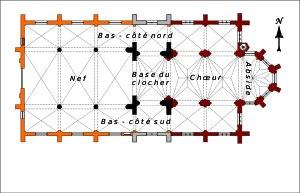
L église Notre-Dame de la Nativité est une église catholique paroissiale située à La Neuville-en-Hez dans le département de l'Oise, en région Hauts-de-France en France. Sa partie la plus ancienne est le clocher roman, qui date de 1140 environ. Les grandes arcades de la nef et au nord et au sud de la base du clocher ne sont pas beaucoup plus récentes, mais déjà de style gothique. C'est toutefois le style gothique flamboyant qui domine à l'intérieur de l'église. Le chœur avec son abside à pans coupés et ses deux bas-côtés ont été construits dans ce style à la limite du XVᵉ et du XVIᵉ siècle, et puis la base du clocher a été remanié dans le même style. Plus que deux siècles plus tard, alors que l'architecture classique règne en maîtresse, la nef et les bas-côtés sont rebâtis dans le style flamboyant, sauf la façade occidentale, qui seule affiche le style classique. L'église a été inscrite monument historique par arrêté du 2 avril 1927. Elle possède un intéressant mobilier qui est en grande partie antérieure à la Révolution française.